Reynald Secher

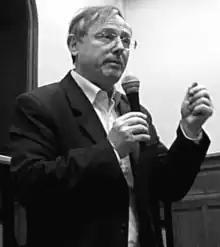
The historian and writer fr: Reynald Secher in France, on March 8, 2012, during his conference "Vendée from genocide to memoricide".

Reynald Secher (born 27 October 1955) is a French historian famous for his work on the War in the Vendée.